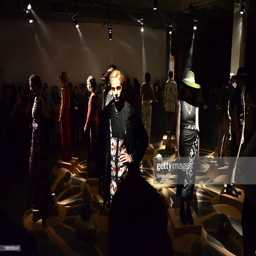
a general view of atmosphere during the presentation during fashion week .